Ali al-Milani

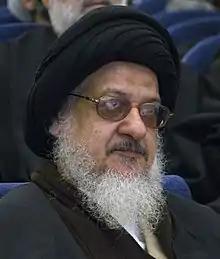

Ayatollah Sayyid Ali al-Husayni al-Milani (b. July 1948) is an Iraqi-Iranian Shia scholar.